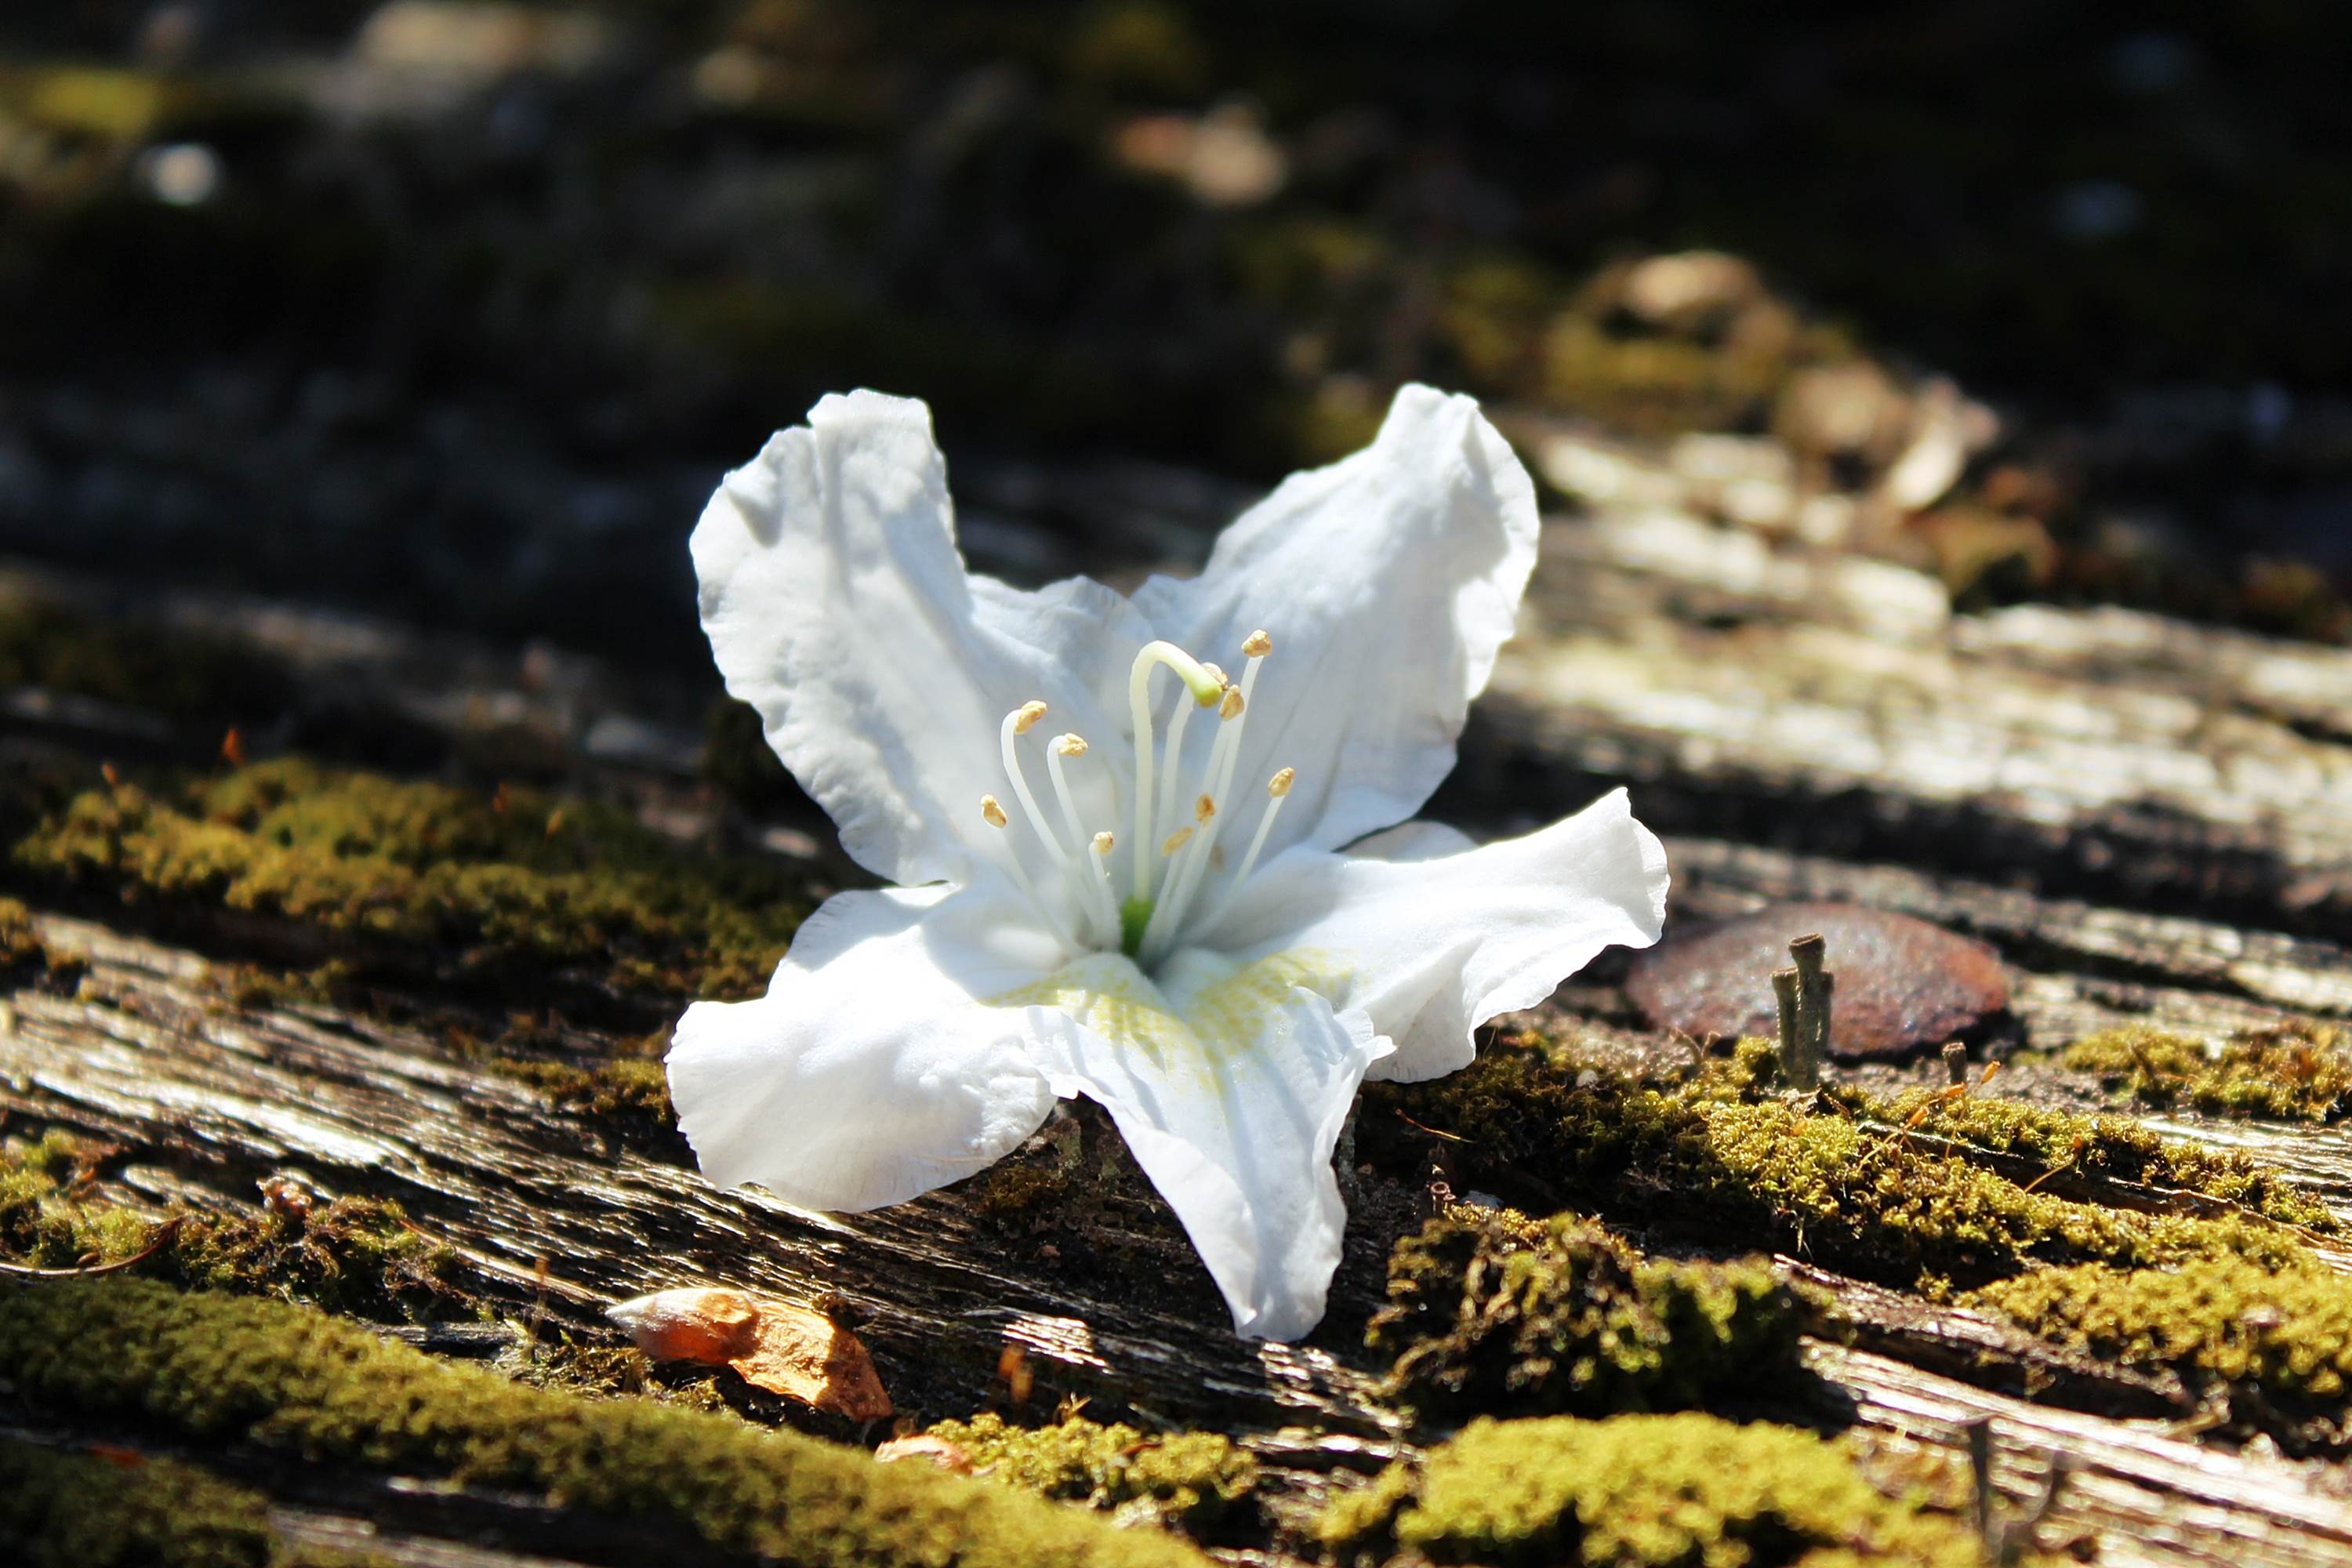
nature, blossom, plant, wood, white, leaf, flower, petal, bloom, moss, spring, botany, garden, close, flora, wildflower, close up, background, azaleas, macro photography, flowering plant, land plant